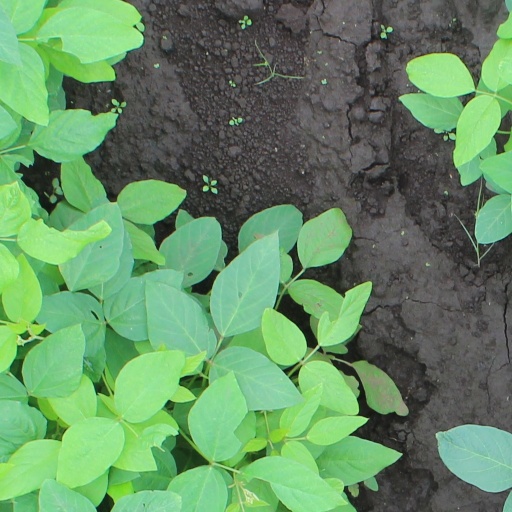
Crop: soybean